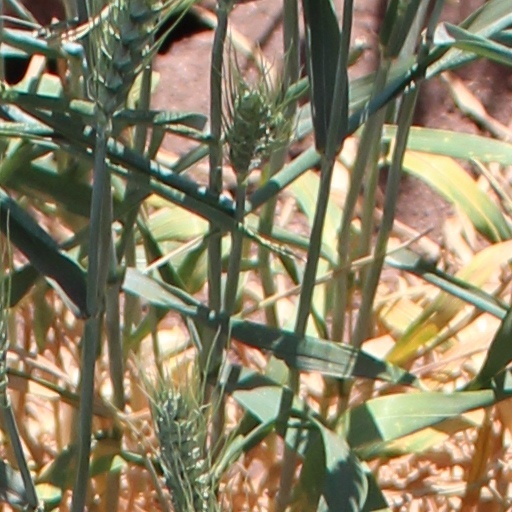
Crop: wheat